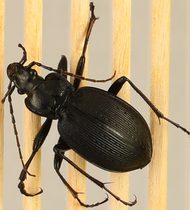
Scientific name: Carabus goryi
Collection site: Mountain Lake Biological Station NEON (MLBS), plot MLBS_011